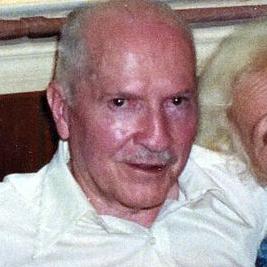
Age: 63